Asexuality

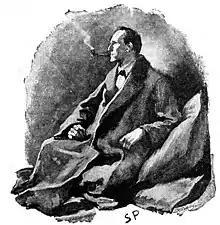
Sir Arthur Conan Doyle intentionally portrayed his character Sherlock Holmes as what would today be classified as asexual.

A study of the general British population found no significant statistical correlation between asexuality and affiliation with any religion (versus affiliation with no religion). Among religious female respondents, the same study found significant differences between religious affiliations; specifically, Muslim women were more likely to report not experiencing any sexual attraction than Christian women. Asexuality is also more common among celibate clergy, as non-asexuals are more likely to be discouraged by vows of chastity.